Canzo

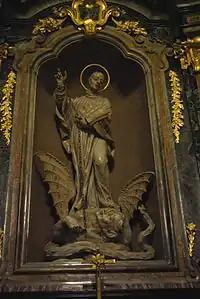
White marble sculpture of Bernard of Clairvaux winning against the devil (~1740), in one of the four minor altars of Canzo parish church

Canzo has a deep heritage of religious witnesses. It is characterized by the Communal, Ambrosian, Natural law and St. Mir's spiritualities.